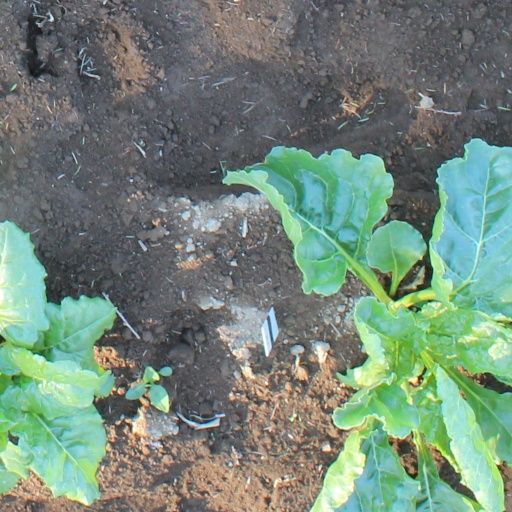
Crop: sugar beet